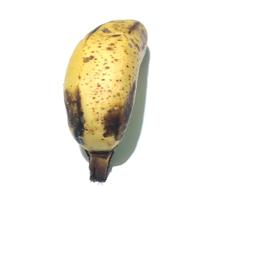
Banana variety: Sagor Kola